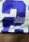
Number: 2